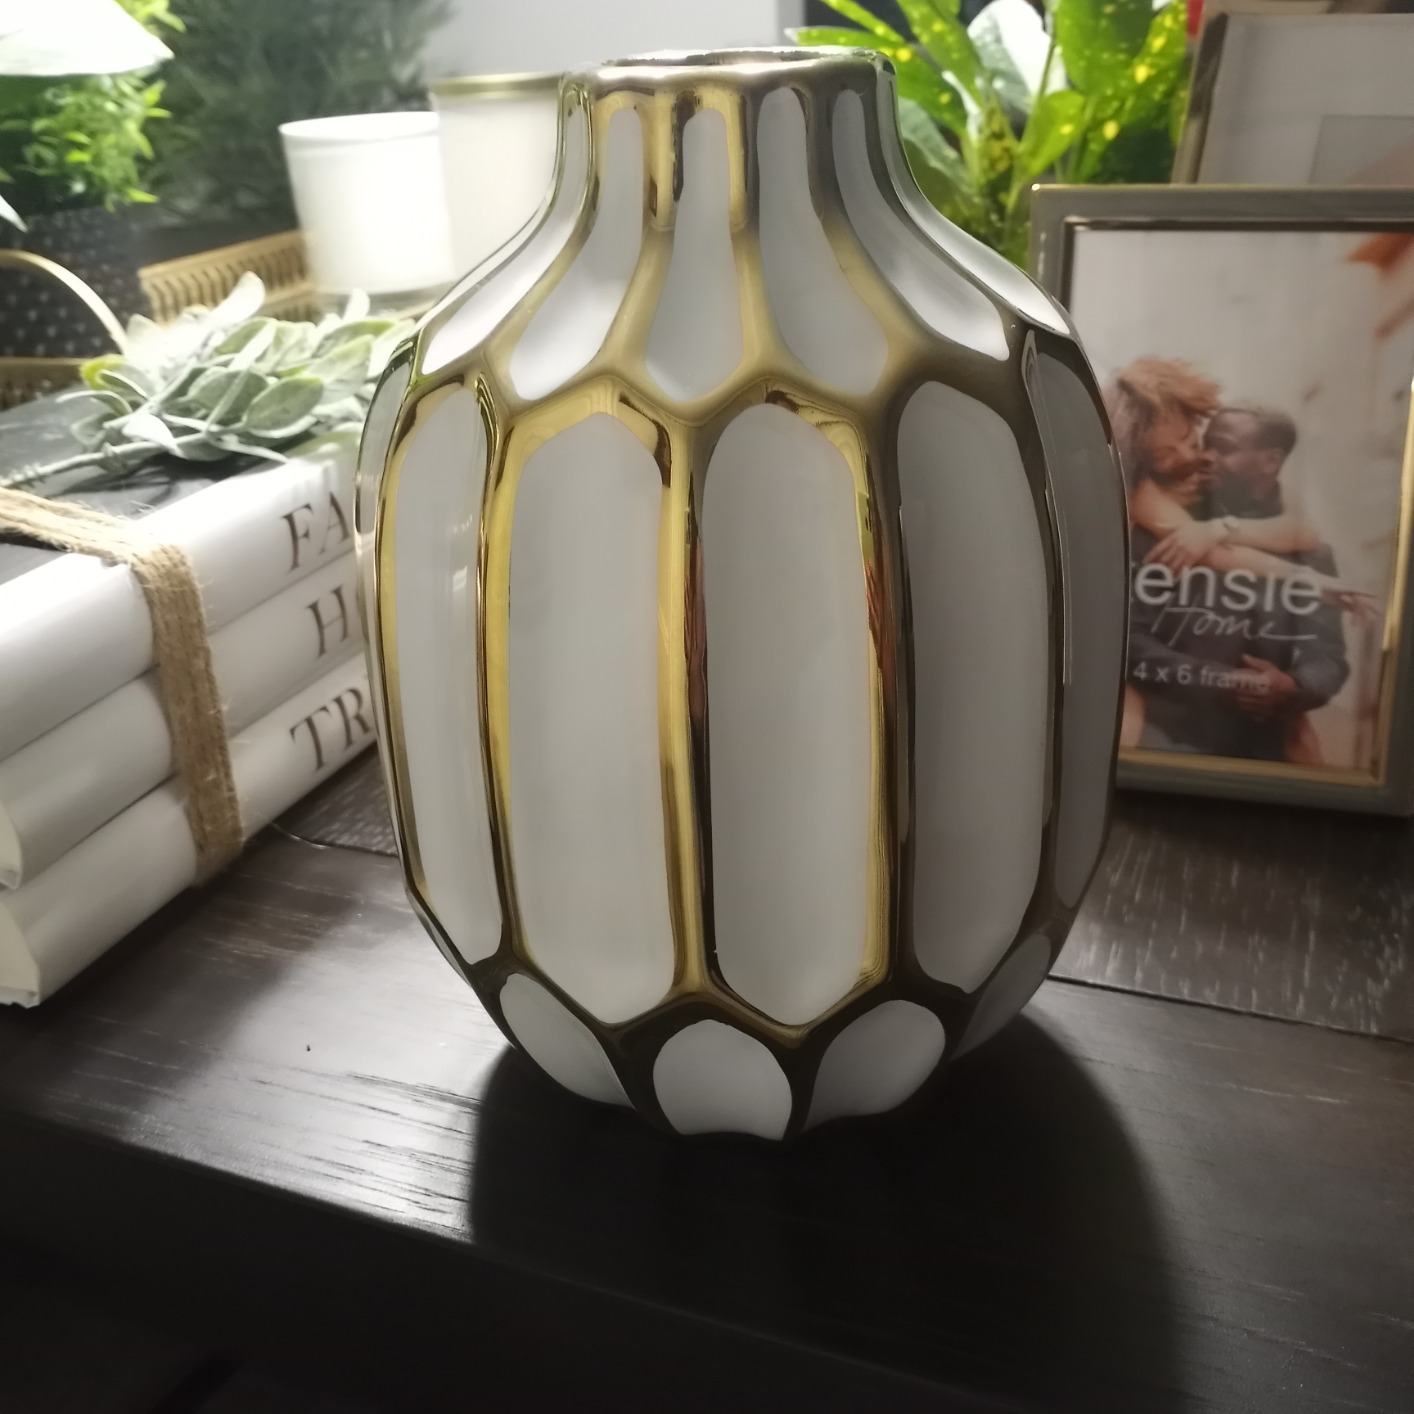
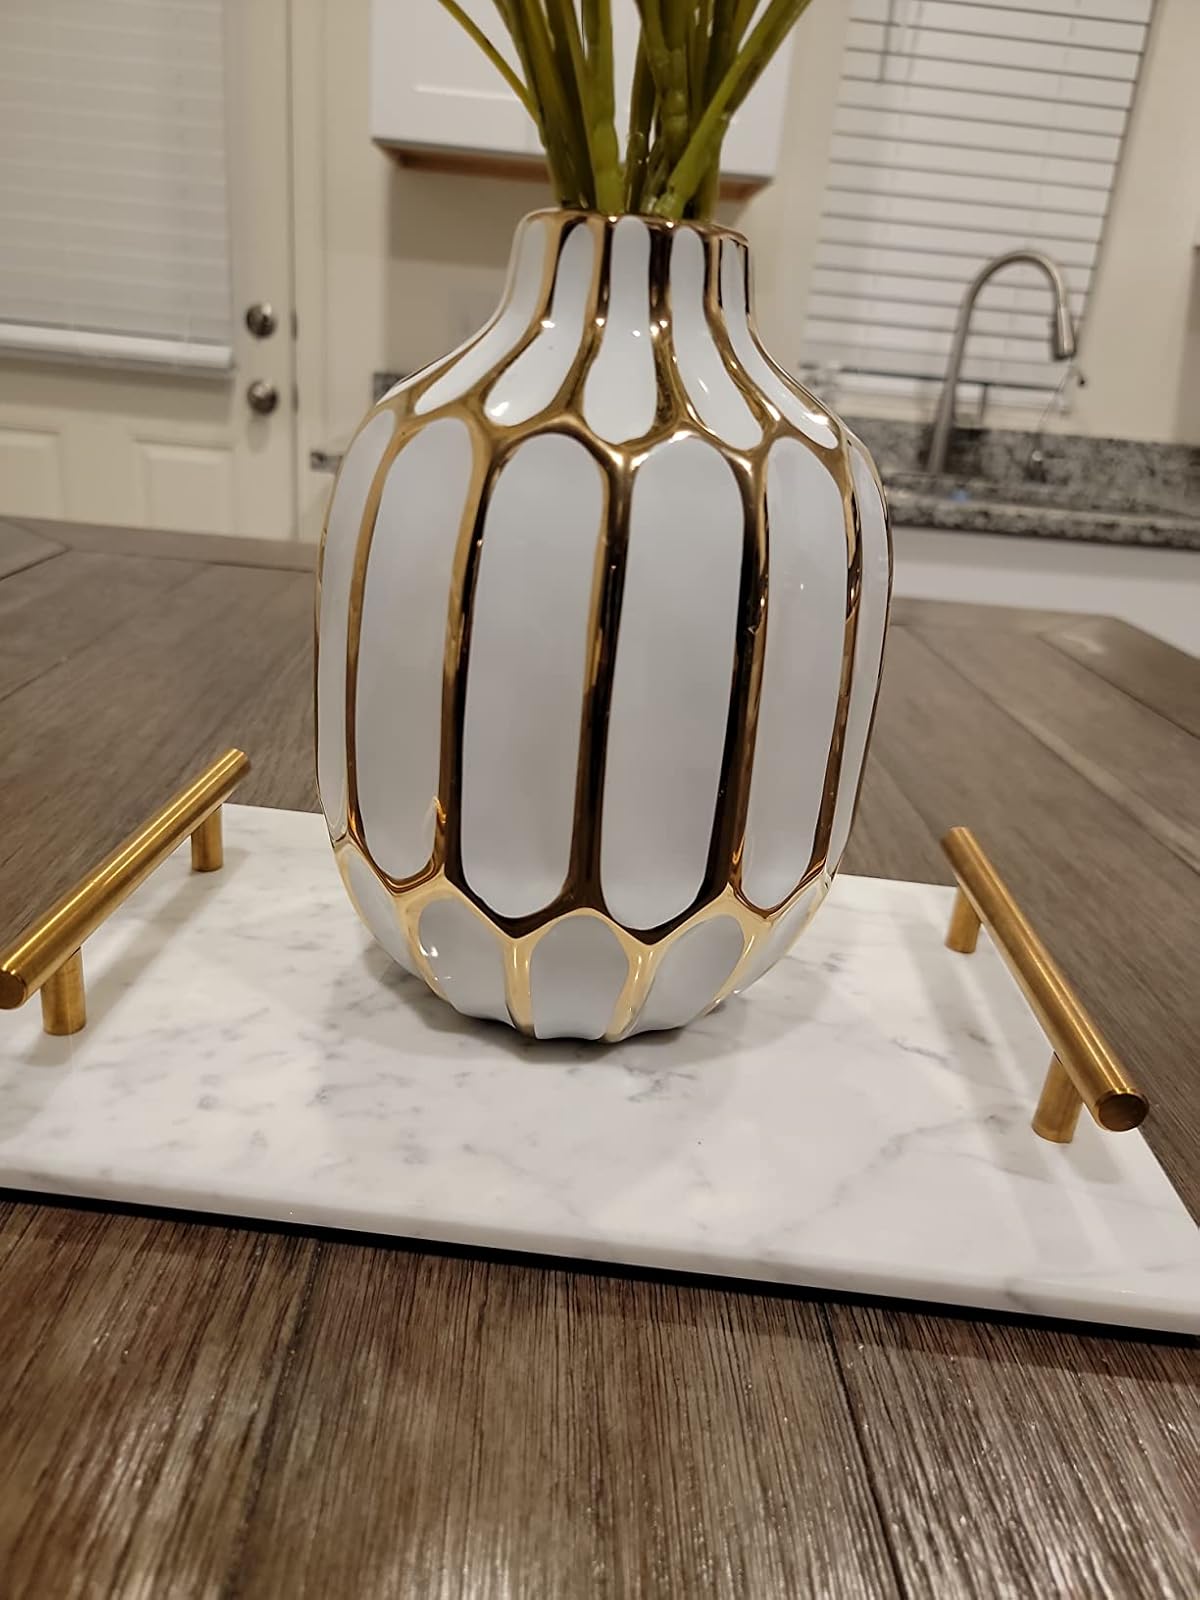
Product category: vase
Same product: yes